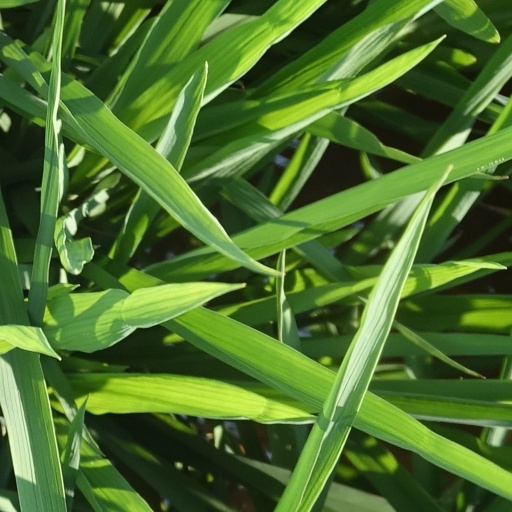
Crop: rice